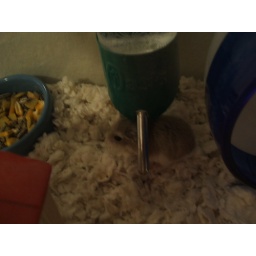
Robo under the water bottle